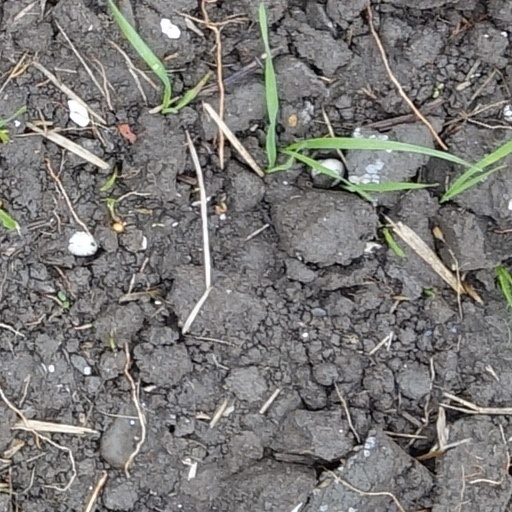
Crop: wheat